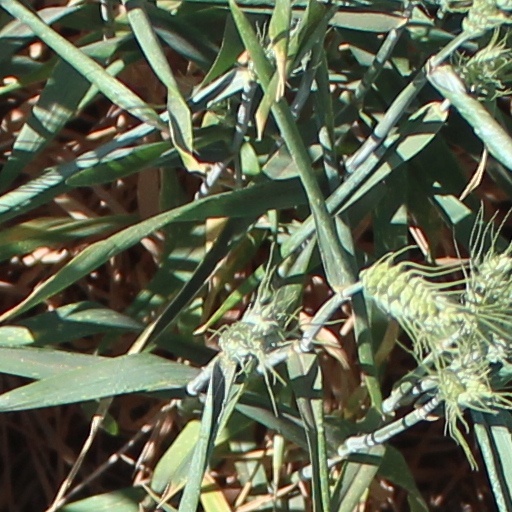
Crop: wheat